John Newham

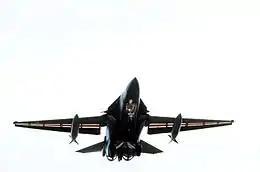
Low, head-on view of F-111 jet in flight, wings at minimum sweep with drop tanks underneath

Newham attended RAAF Staff College, Canberra, from January to December 1964. He then served as Chief Flying Instructor at No. 2 Operational Conversion Unit at RAAF Base Williamtown, New South Wales, taking temporary command of the unit as a squadron leader from July 1965 to April 1966. That August, he commenced conversion training on the Dassault Mirage III supersonic jet fighter. Promoted to wing commander, from July 1967 to October 1968 he led No. 3 Squadron at Williamtown as it re-equipped with the Mirage. In 1971, Newham was appointed commanding officer of the Aircraft Research and Development Unit. The following year he became Officer Commanding RAAF Base Laverton, Victoria.